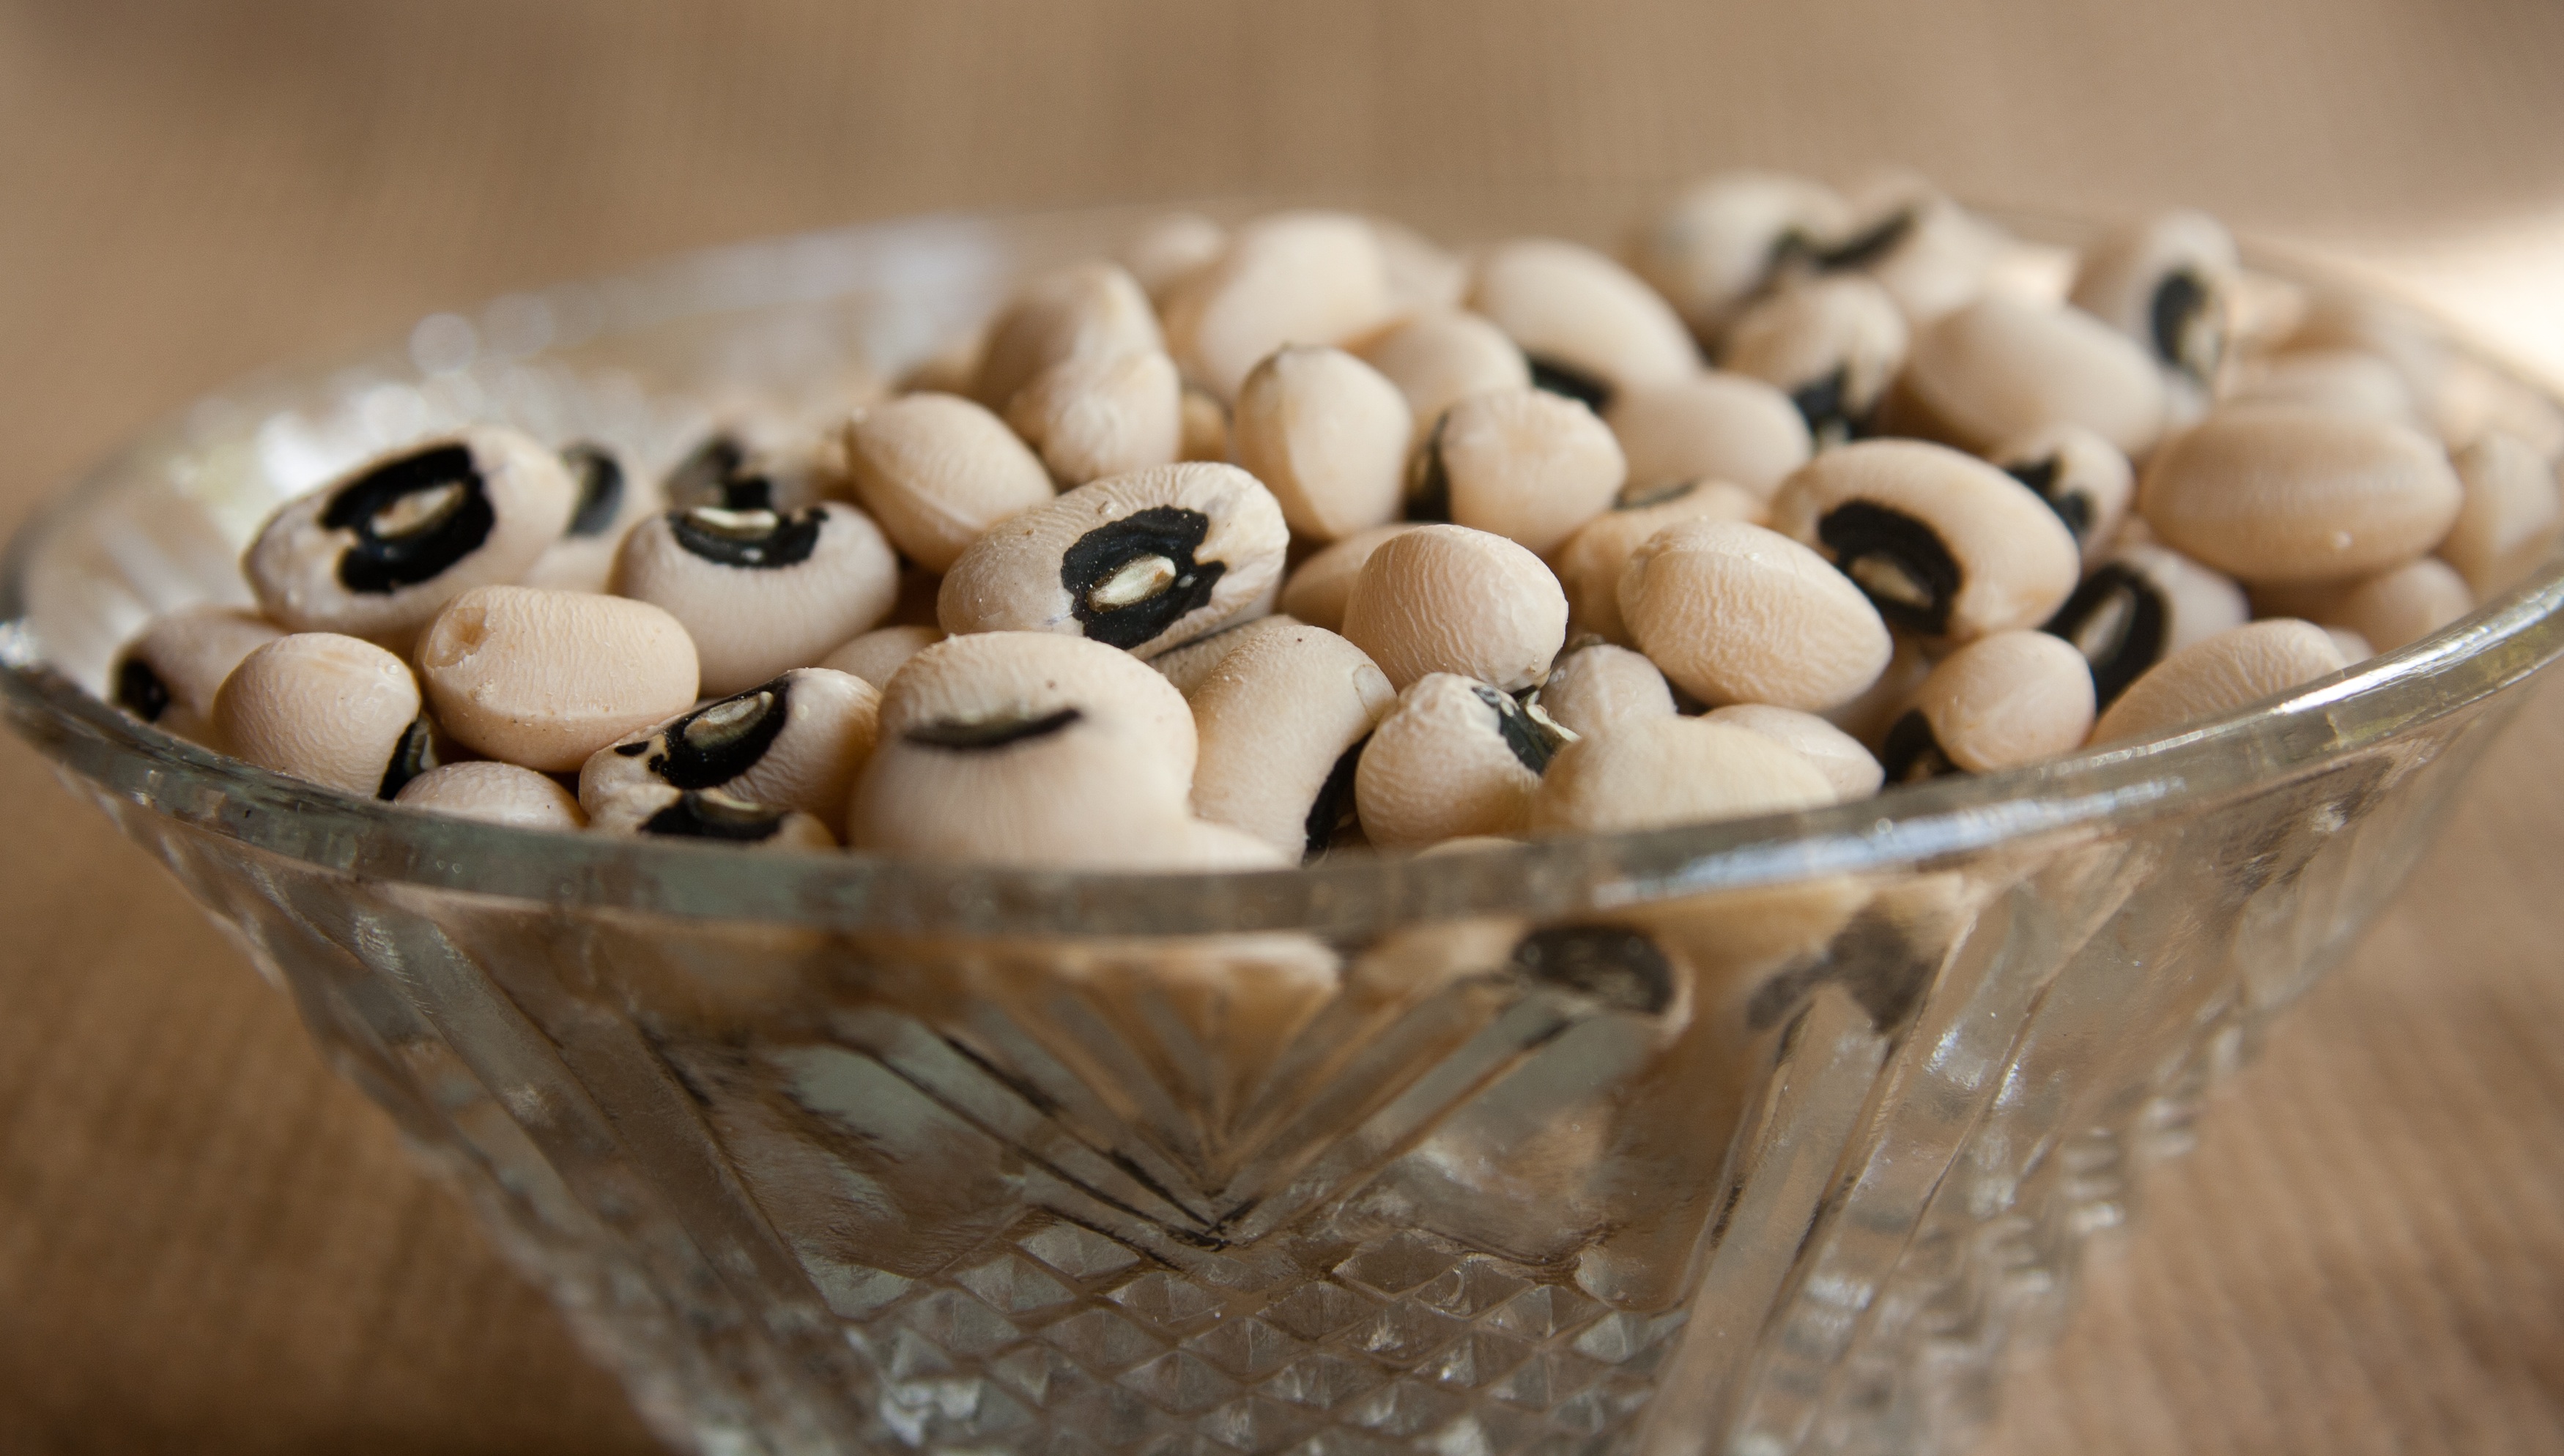
dry, bowl, dish, food, produce, baking, dessert, cuisine, beans, flavor, legumes, kidney beans, snack food, pulses